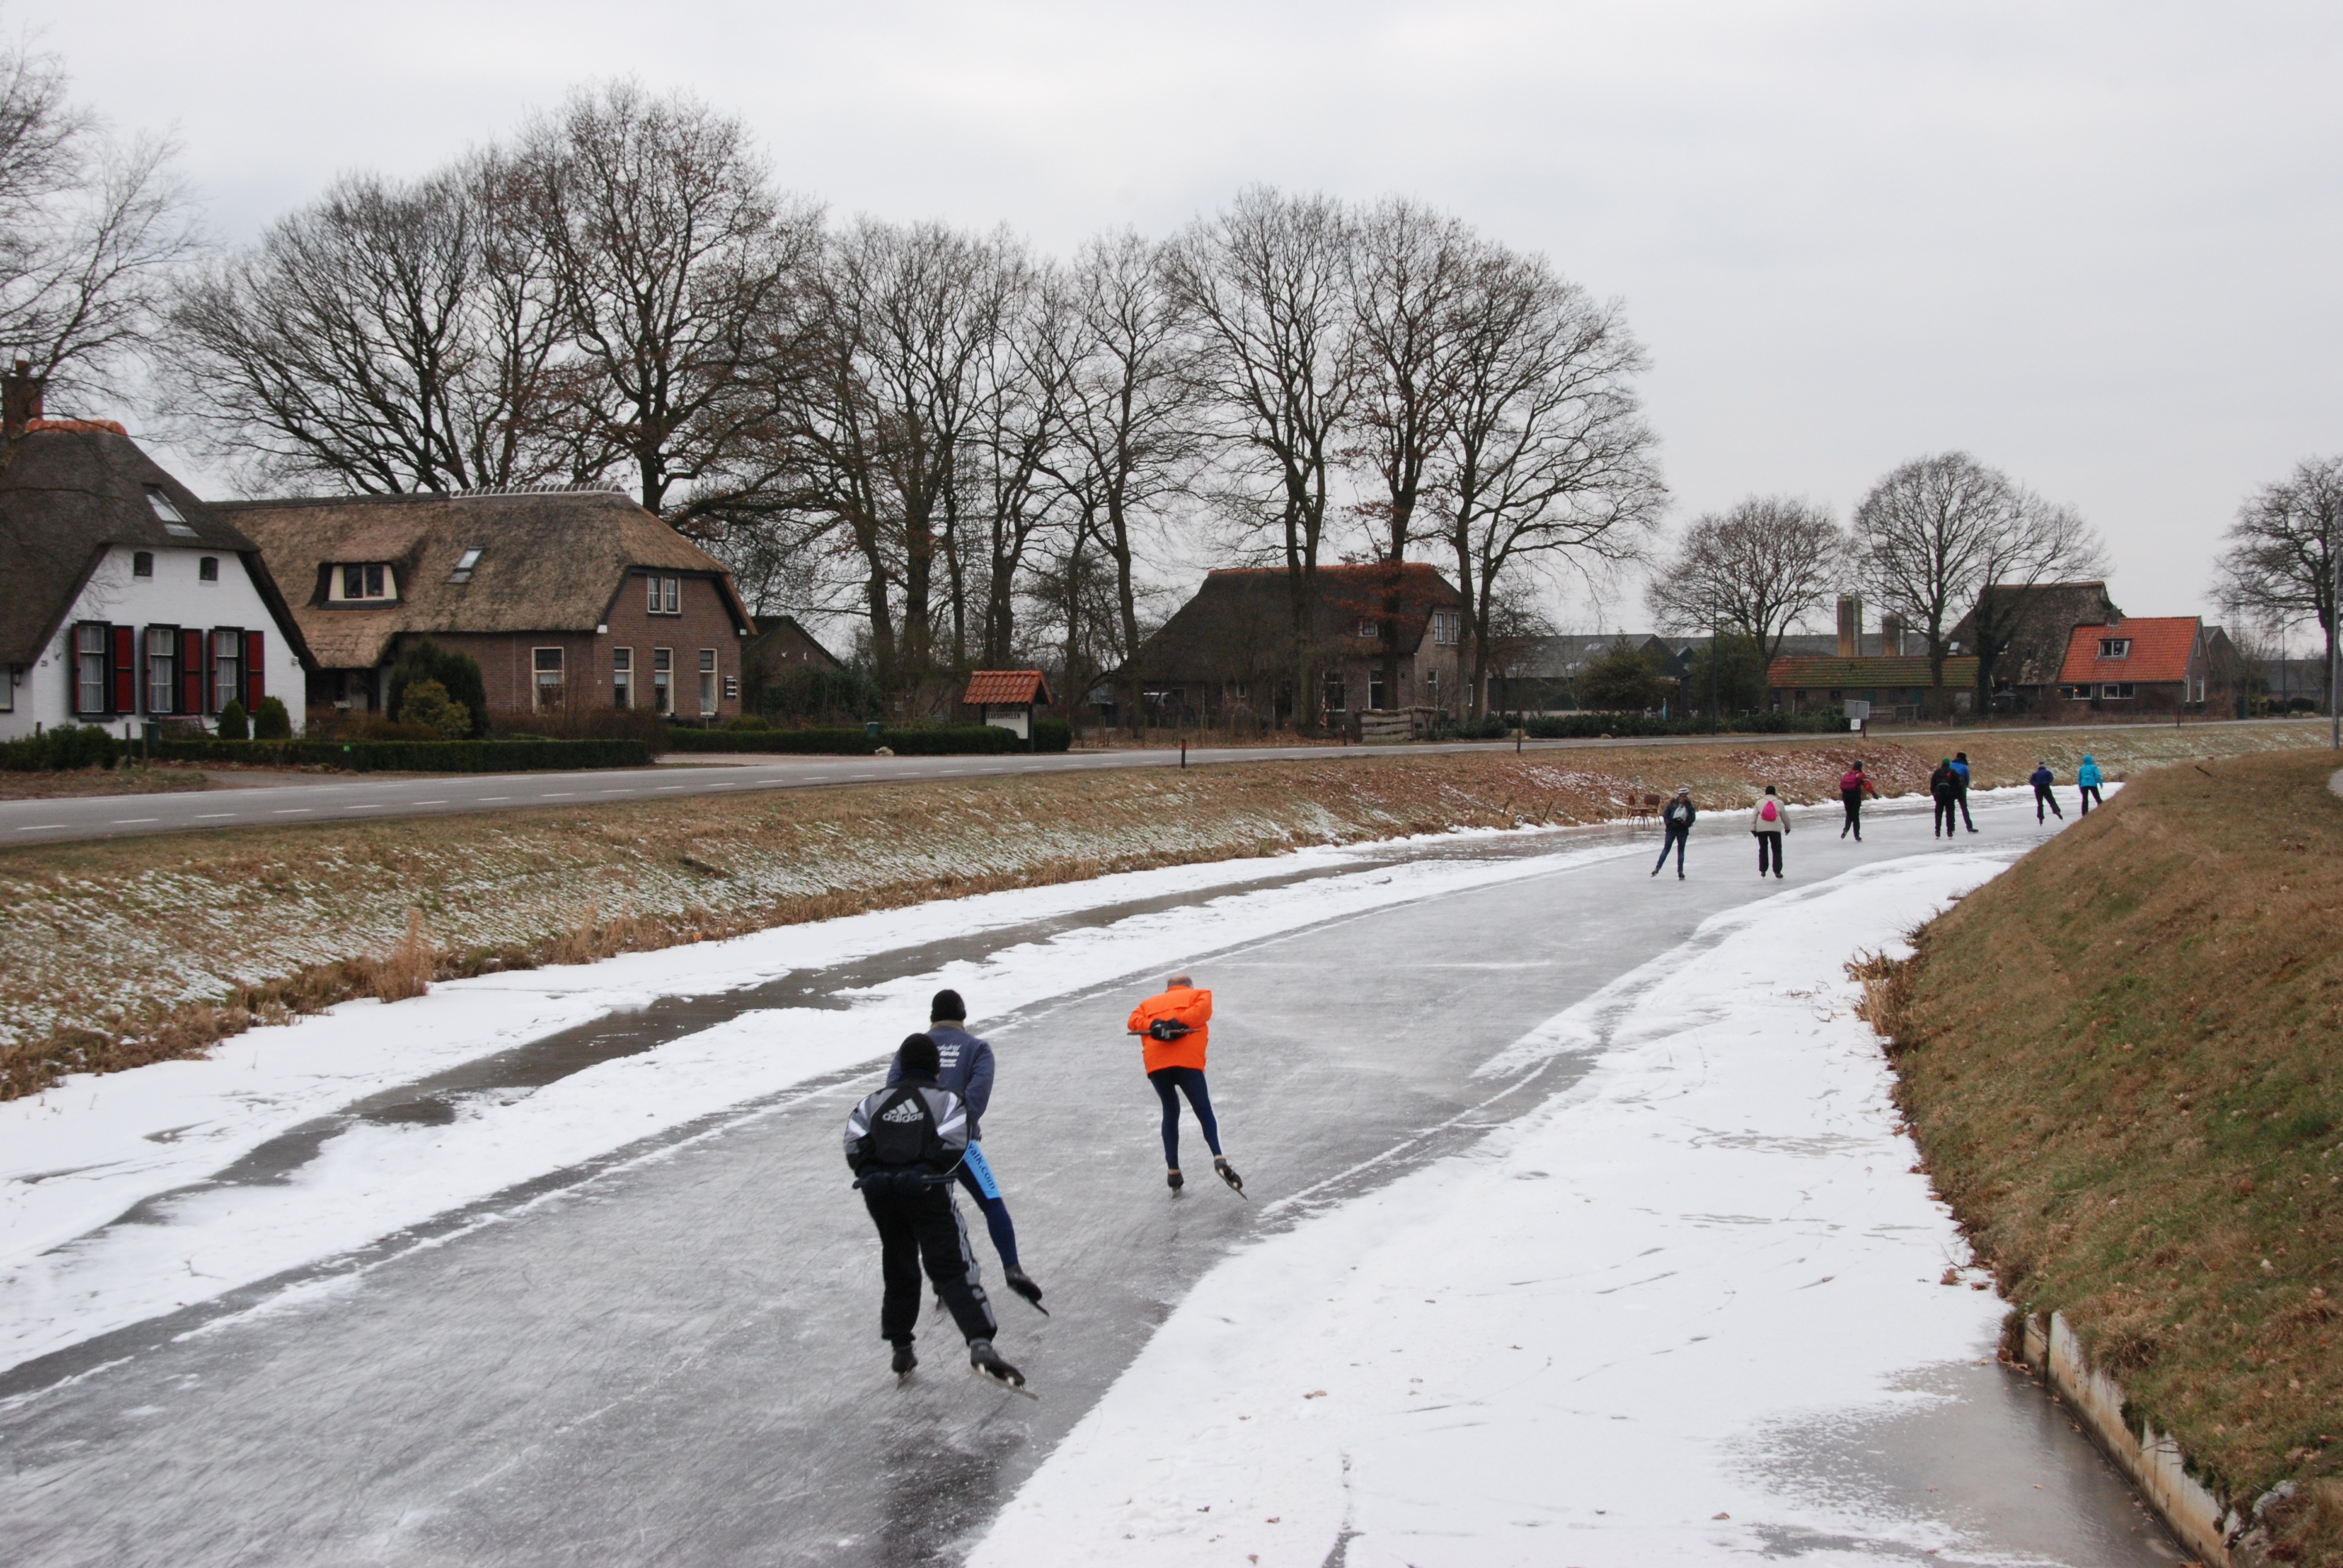
snow, cold, winter, ice, weather, freeze, frozen, season, winter sport, sports, footwear, ice skating, ice rink